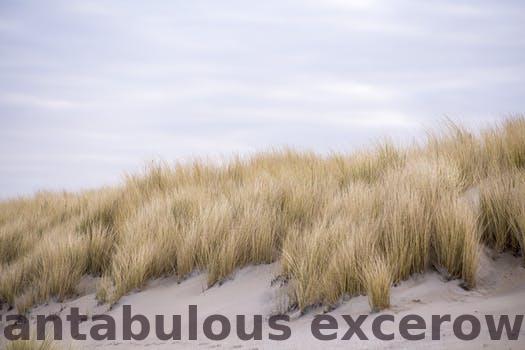
Label: Watermark